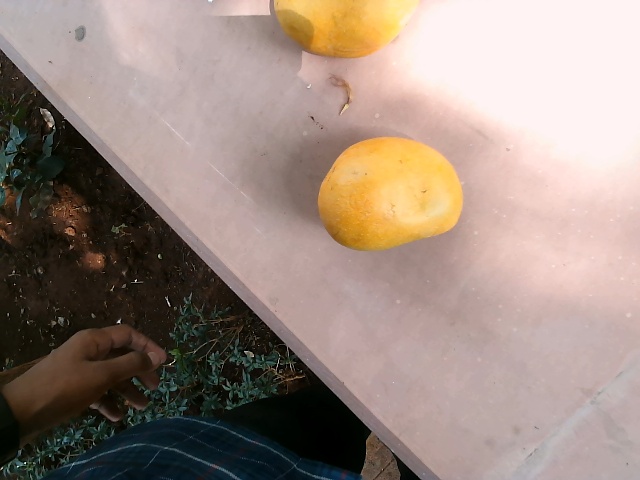
Label: Ripe_Mango